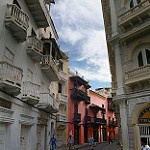
Label: street